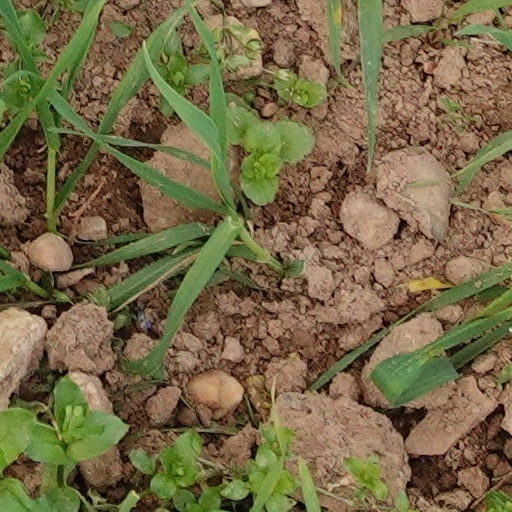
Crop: wheat